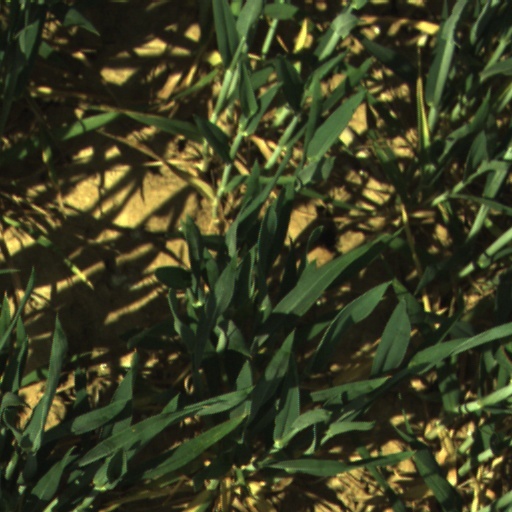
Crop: wheat